SaGa Frontier 2

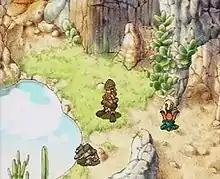
Screenshot showing "SaGa Frontier 2"s watercolor-style graphics

"SaGa Frontier 2" is a role-playing video game featuring two-dimensional character sprites on hand-drawn backgrounds. Players advance through the game by completing story-based missions and interacting with non-player characters to move the plot forward. At the start of the game, the player is given the option of assuming the role of one of two heroes, each with their own individual stories and objectives. Like previous titles in the "SaGa" series, the game's plot progresses in a mostly non-linear fashion, with a heavier emphasis on exploration and battling than adhering strictly to the narrative. While the player is restricted by the basic flow of the story, they are free to travel to many parts of the game world whenever they choose, and must traverse harsh dungeon environments and defeat enemies to affect their current place in the story.